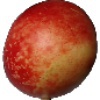
Label: Nectarine 1